Theo Croker

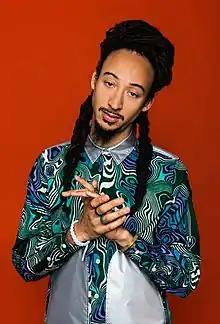
Theo Croker in 2016

Theodore Lee Croker (born July 18, 1985) is an American jazz trumpeter, composer, producer and vocalist. He is a Grammy Award nominee, three-time Echo Award nominee, as well as a Theodore Presser Award recipient.